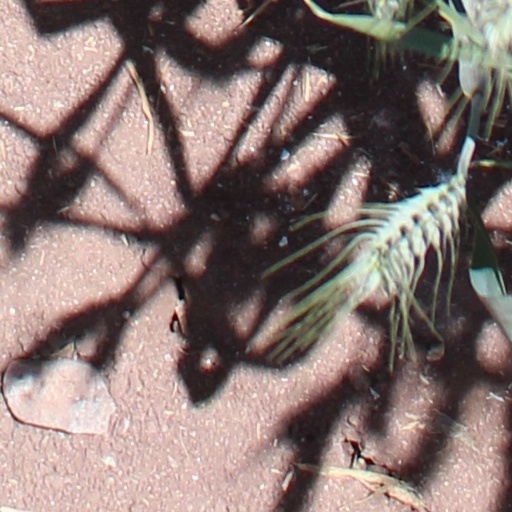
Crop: wheat